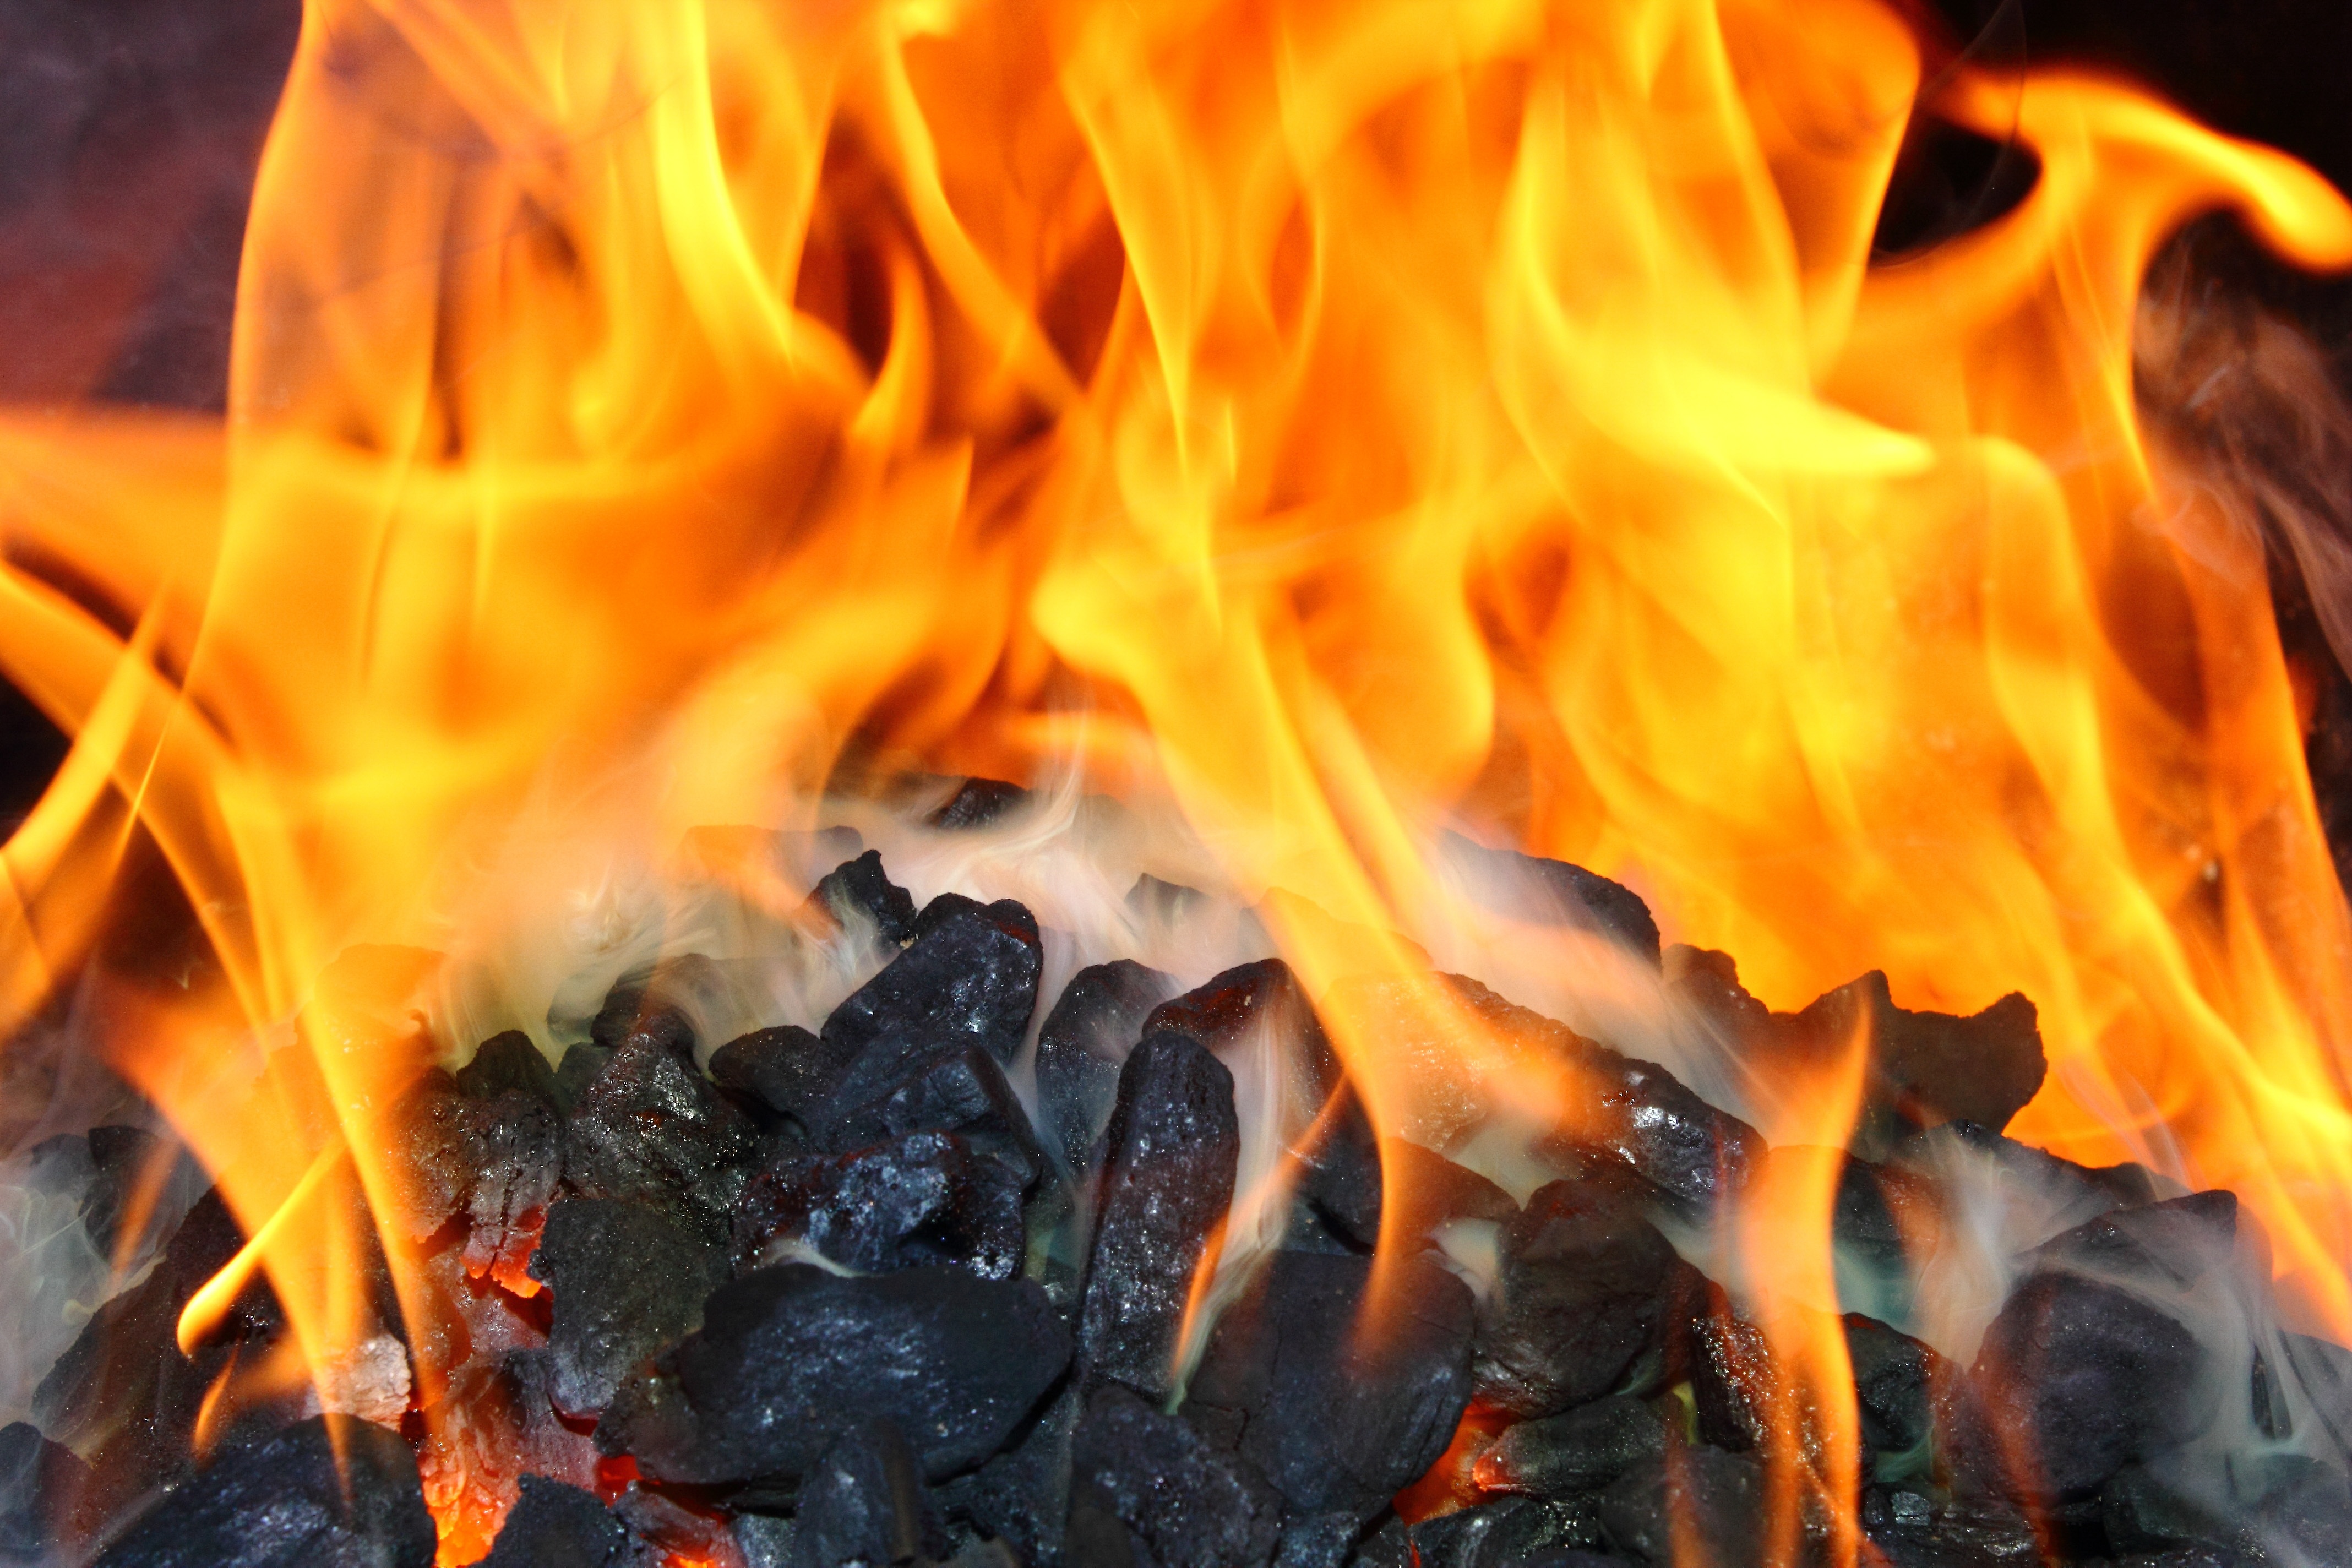
warm, smoke, kindle, red, flame, fire, campfire, bonfire, grate, bake, hot, coal, flammable, temperature, censer, the flame